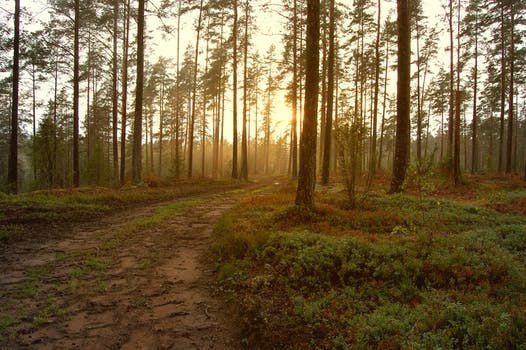
Label: No Watermark